Neil Hamilton Fairley

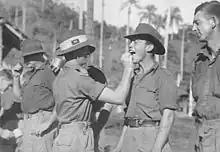
Men in Army uniforms with slouch hats stand in a row. One has his mouth open while another man in Army uniform with a slouch hat places something inside.

As "one of the reasons for the lamentable record in malaria control in 1942 and early 1943 was the absence of medical authority at the level of the theatre commander's headquarters", Fairley suggested that there be a body responsible for co-ordinating the activities of all allied forces in the South West Pacific Area. General Blamey took the matter up with the General Douglas MacArthur, the Supreme Commander. MacArthur, who had himself suffered an attack of malaria back in 1904 (and a serious relapse the next year), created the Combined Advisory Committee on Tropical Medicine, Hygiene and Sanitation with Colonel Fairley as its chairman in March 1943. After its first meeting, Fairley met with MacArthur, who emphasised that he did not wish the committee to concern itself with matters of academic interest but to make concrete recommendations on essential medical matters. The committee proceeded to make a series of recommendations regarding training, discipline, equipment, procedures and priorities, which then went out as GHQ orders to all commands.